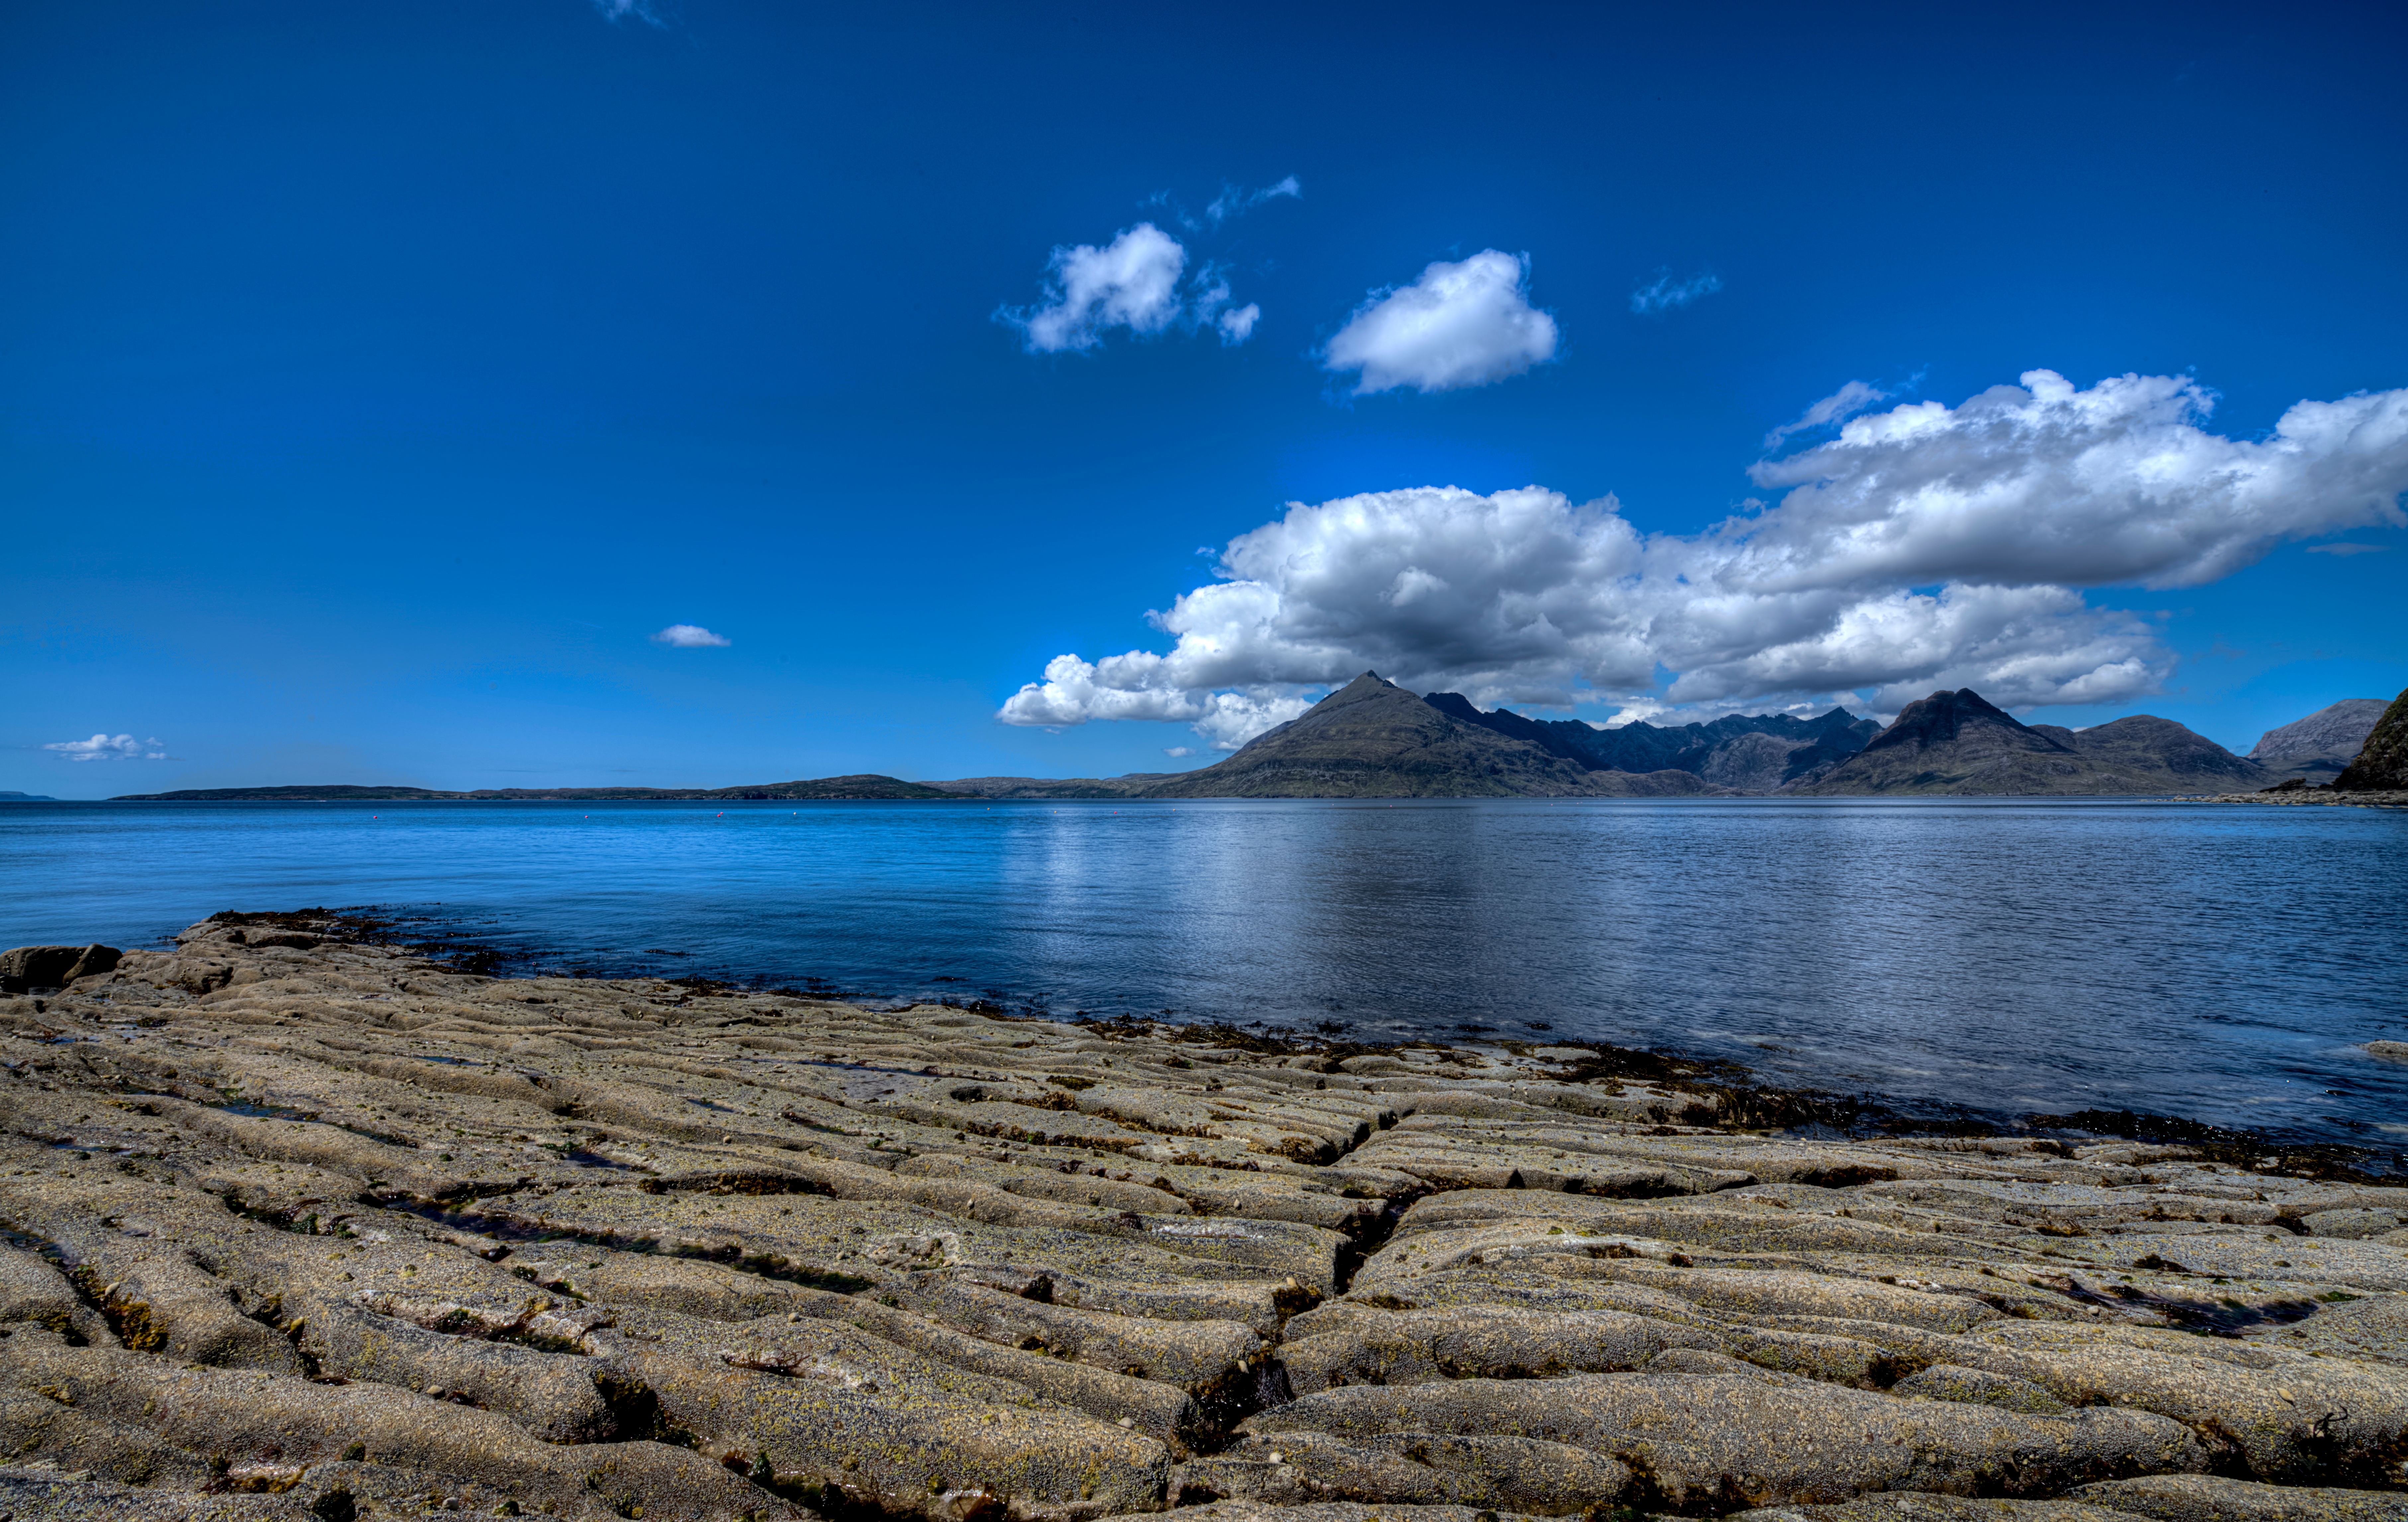
beach, sea, coast, rock, ocean, horizon, cloud, sky, sunlight, shore, wave, lake, dawn, dusk, reflection, lagoon, bay, arctic, body of water, loch, cape, arctic ocean, meteorological phenomenon, wind wave